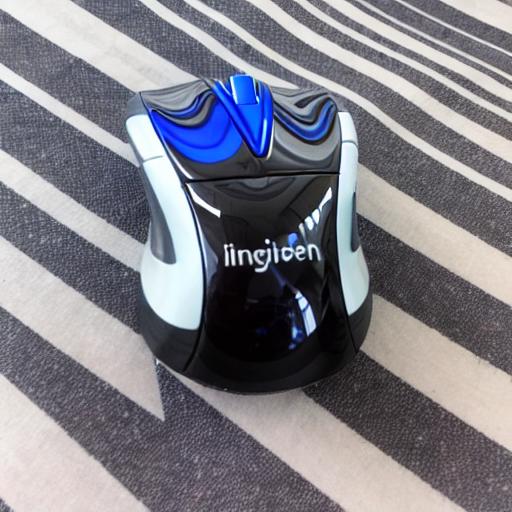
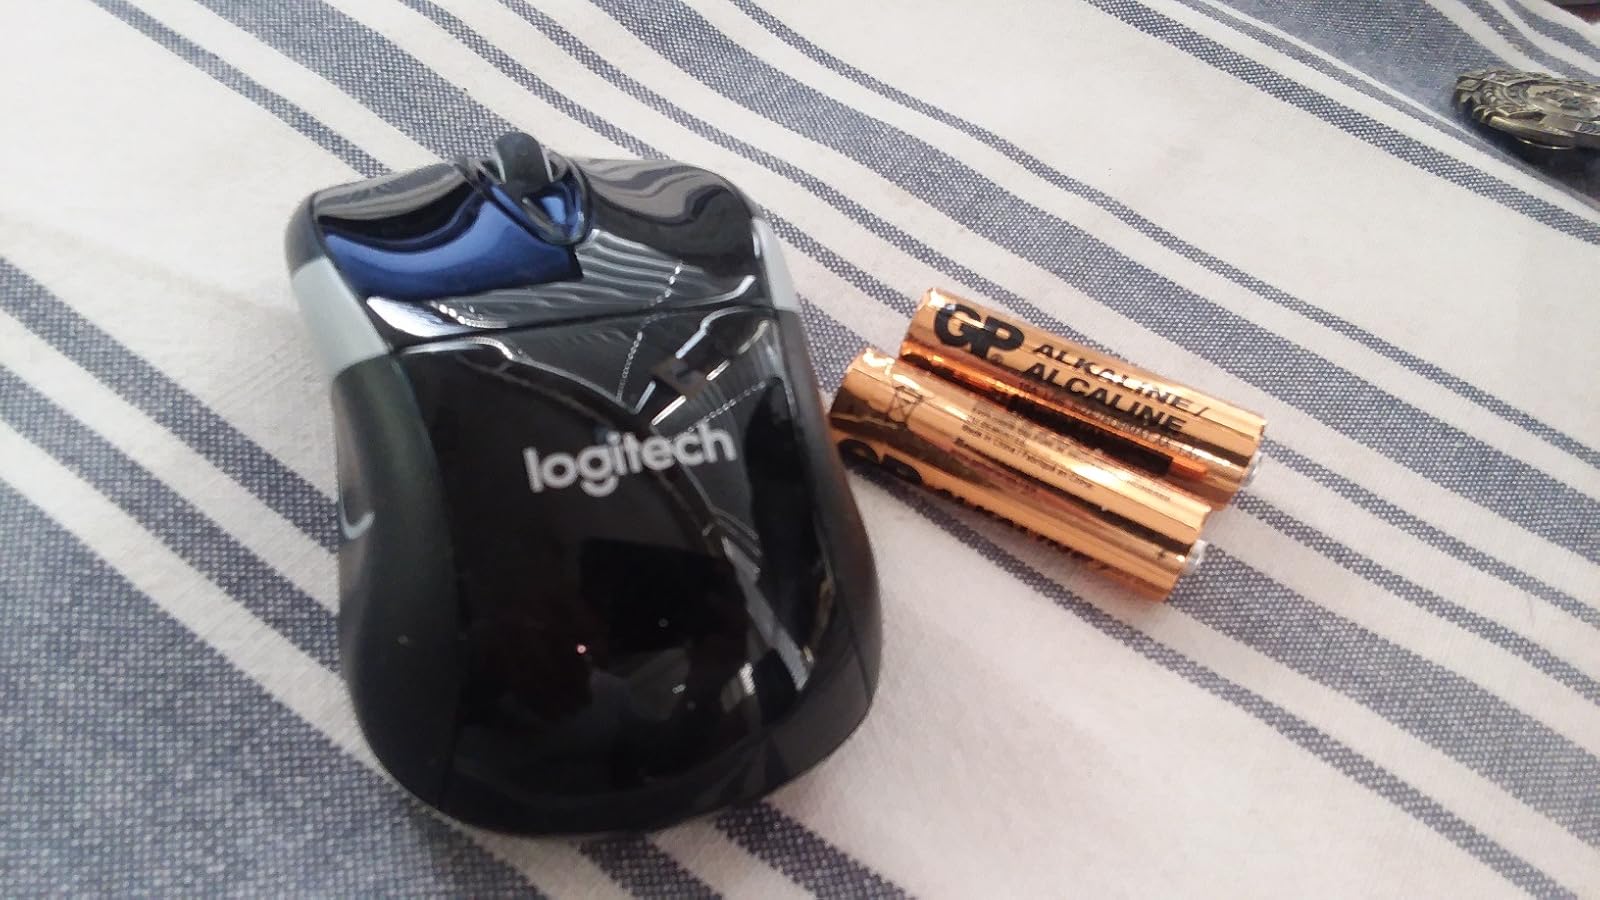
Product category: mouse
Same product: no